Woodward Dream Cruise

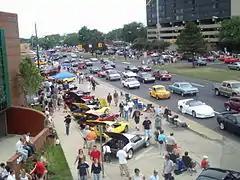
A view of the 13th Annual Dream Cruise (2007) from atop a building located on Woodward Ave. near Maple Road (aka: 15 Mile Road) in Birmingham, MI

The Woodward Dream Cruise is an annual automotive enthusiast event held in the northern suburbs of Detroit. Held each year on the third Saturday in August, the Cruise runs along Woodward Avenue, a major thoroughfare in the region, from Ferndale to Pontiac.